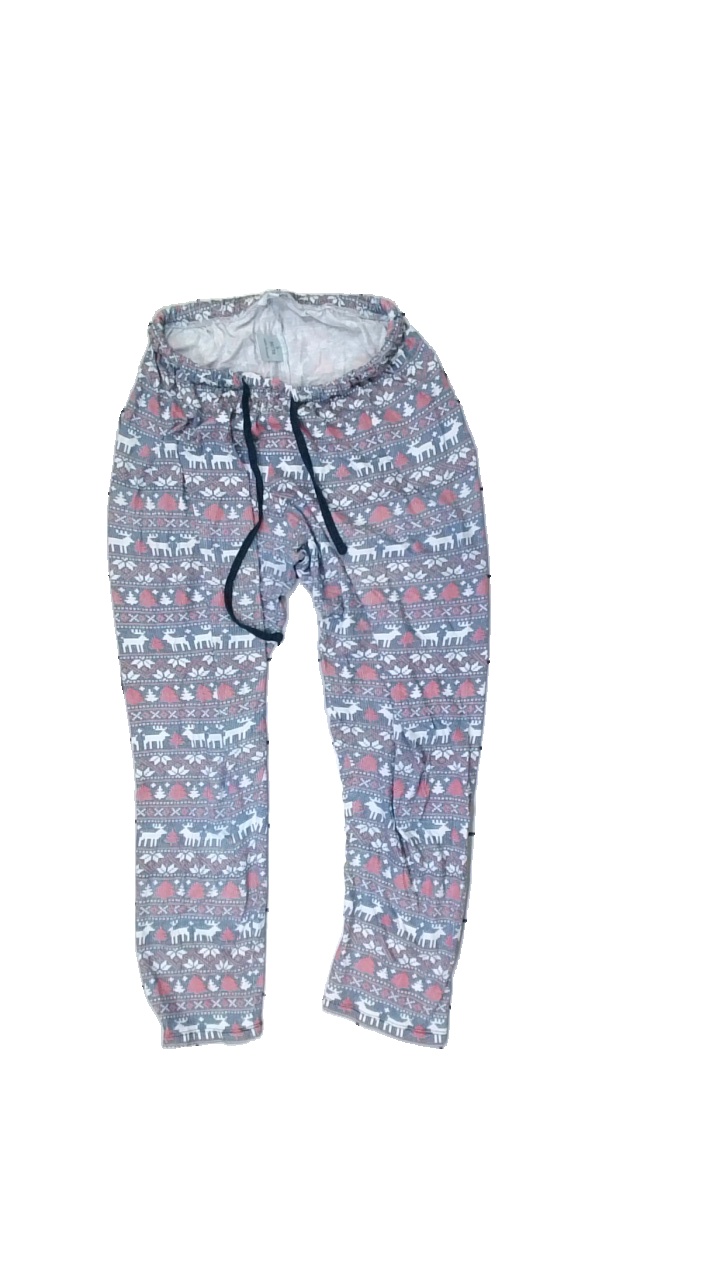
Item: Trousers (Ladies)
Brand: Missing
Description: Lounge trousers
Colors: Red, Blue, White
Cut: Regular
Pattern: Other
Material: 100% Cotton
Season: All
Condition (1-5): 2
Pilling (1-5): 5
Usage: Recycle
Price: <50